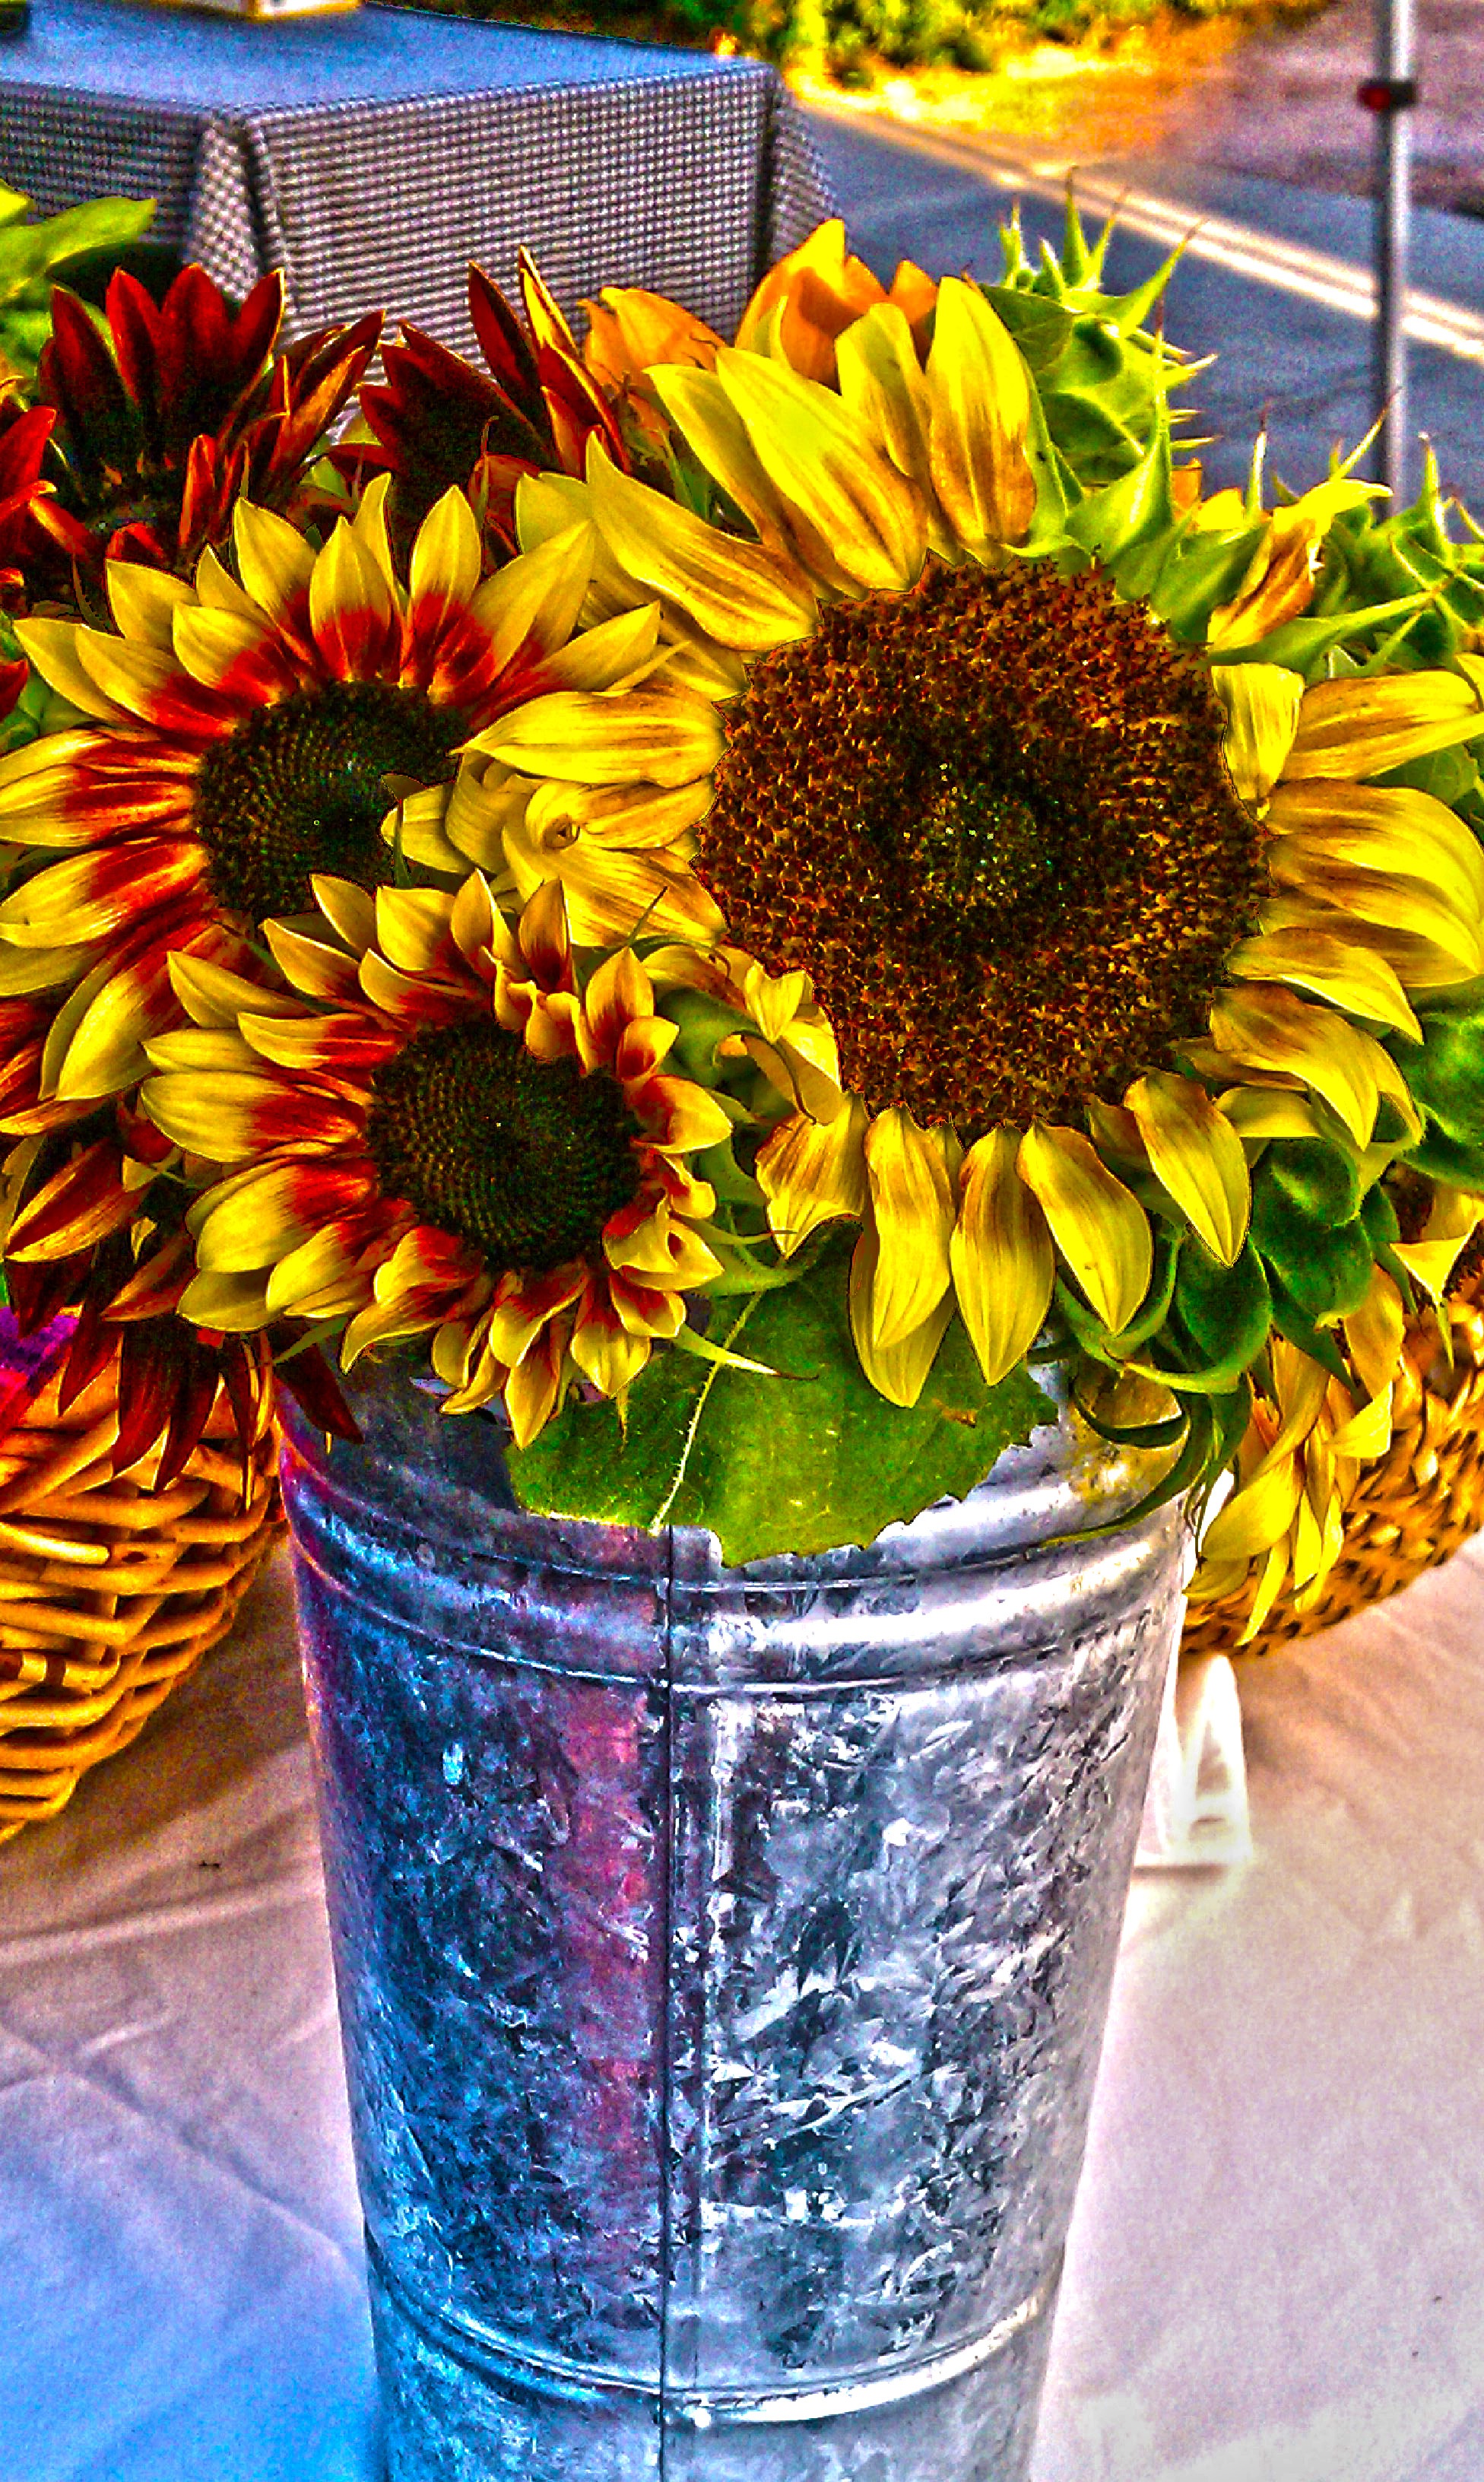
plant, sun, flower, bloom, summer, floral, yellow, sunflower, flowers, sunflowers, floristry, yellow flowers, summer flowers, sunflower field, flowering plant, daisy family, flower bouquet, cut flowers, floral design, sunflower seed, land plant, flower arranging